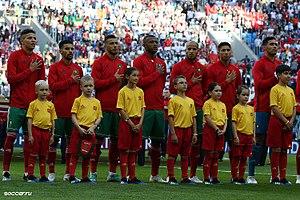
Monir Mohand Mohamedi El Kajoui, couramment appelé « Munir », né le 10 mai 1989 à Melilla, est un footballeur international marocain, évoluant au poste de gardien de but au Málaga CF. Il possède également la nationalité espagnole.
Ayoub El Kaabi, né le 26 juin 1993 à Casablanca, est un footballeur international marocain, évoluant au poste d'attaquant.